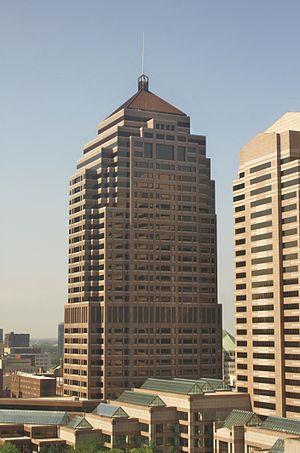
NBBJ est une agence d'architecture américaine implantée mondialement.
Depuis la construction de la LeVeque Tower en 1927, 14 immeubles d'au moins 100 mètres de hauteur ont été construits à Columbus dans l'État de l'Ohio aux États-Unis.
Le William Green Building est un gratte-ciel de 162 mètres de hauteur desservi par 21 ascenseurs, construit à Columbus aux États-Unis de 1986 à 1990. Il abrite des bureaux.